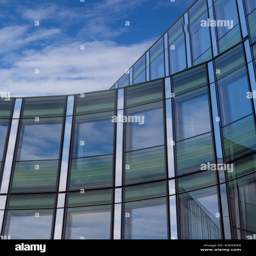
office building with shiny blue glass and green facade on a sunny day